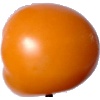
Label: yellow_tomato